The Sun (New York City)

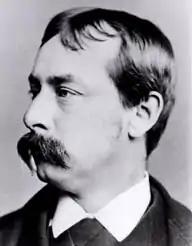
Francis Pharcellus Church, author of the famous 1897 "Sun" editorial which, in answer to a letter from eight-year-old Virginia O'Hanlon, contains the line "Yes, Virginia, there is a Santa Claus"

Moses Yale Beach's sons, Alfred Ely Beach and Moses S. Beach, took over the paper following his retirement. He celebrated the event at his house on Chambers Street, along with the other editors of Gotham, with guests including Congressmen Horace Greeley and James Brooks, and Abraham Lincoln's Chairman Henry Jarvis Raymond.